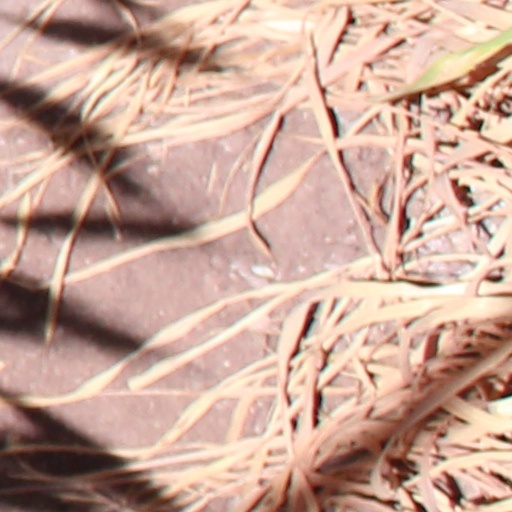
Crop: wheat